Nithiin

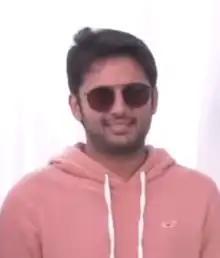
Nithiin in 2020

Nithin Kumar Reddy (born 30 March 1983), known professionally as Nithiin, is an Indian film actor and producer who works in Telugu cinema. He is a recipient of several accolades including a Filmfare Award.